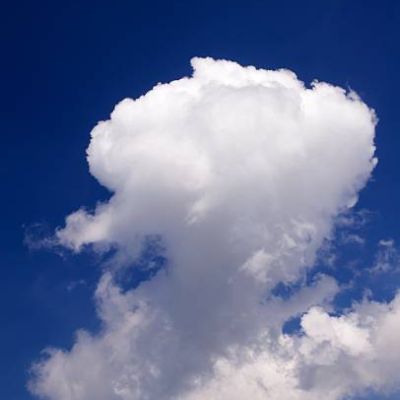
Cloud type: Altocumulus (Ac)